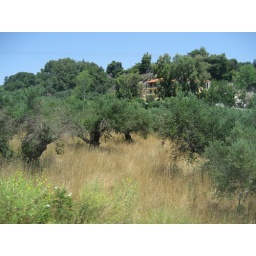
It is estimated that there is an average of 12 olive trees per person in Greece.